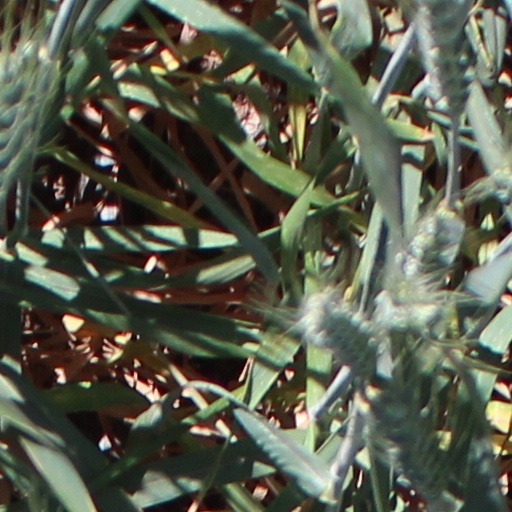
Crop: wheat